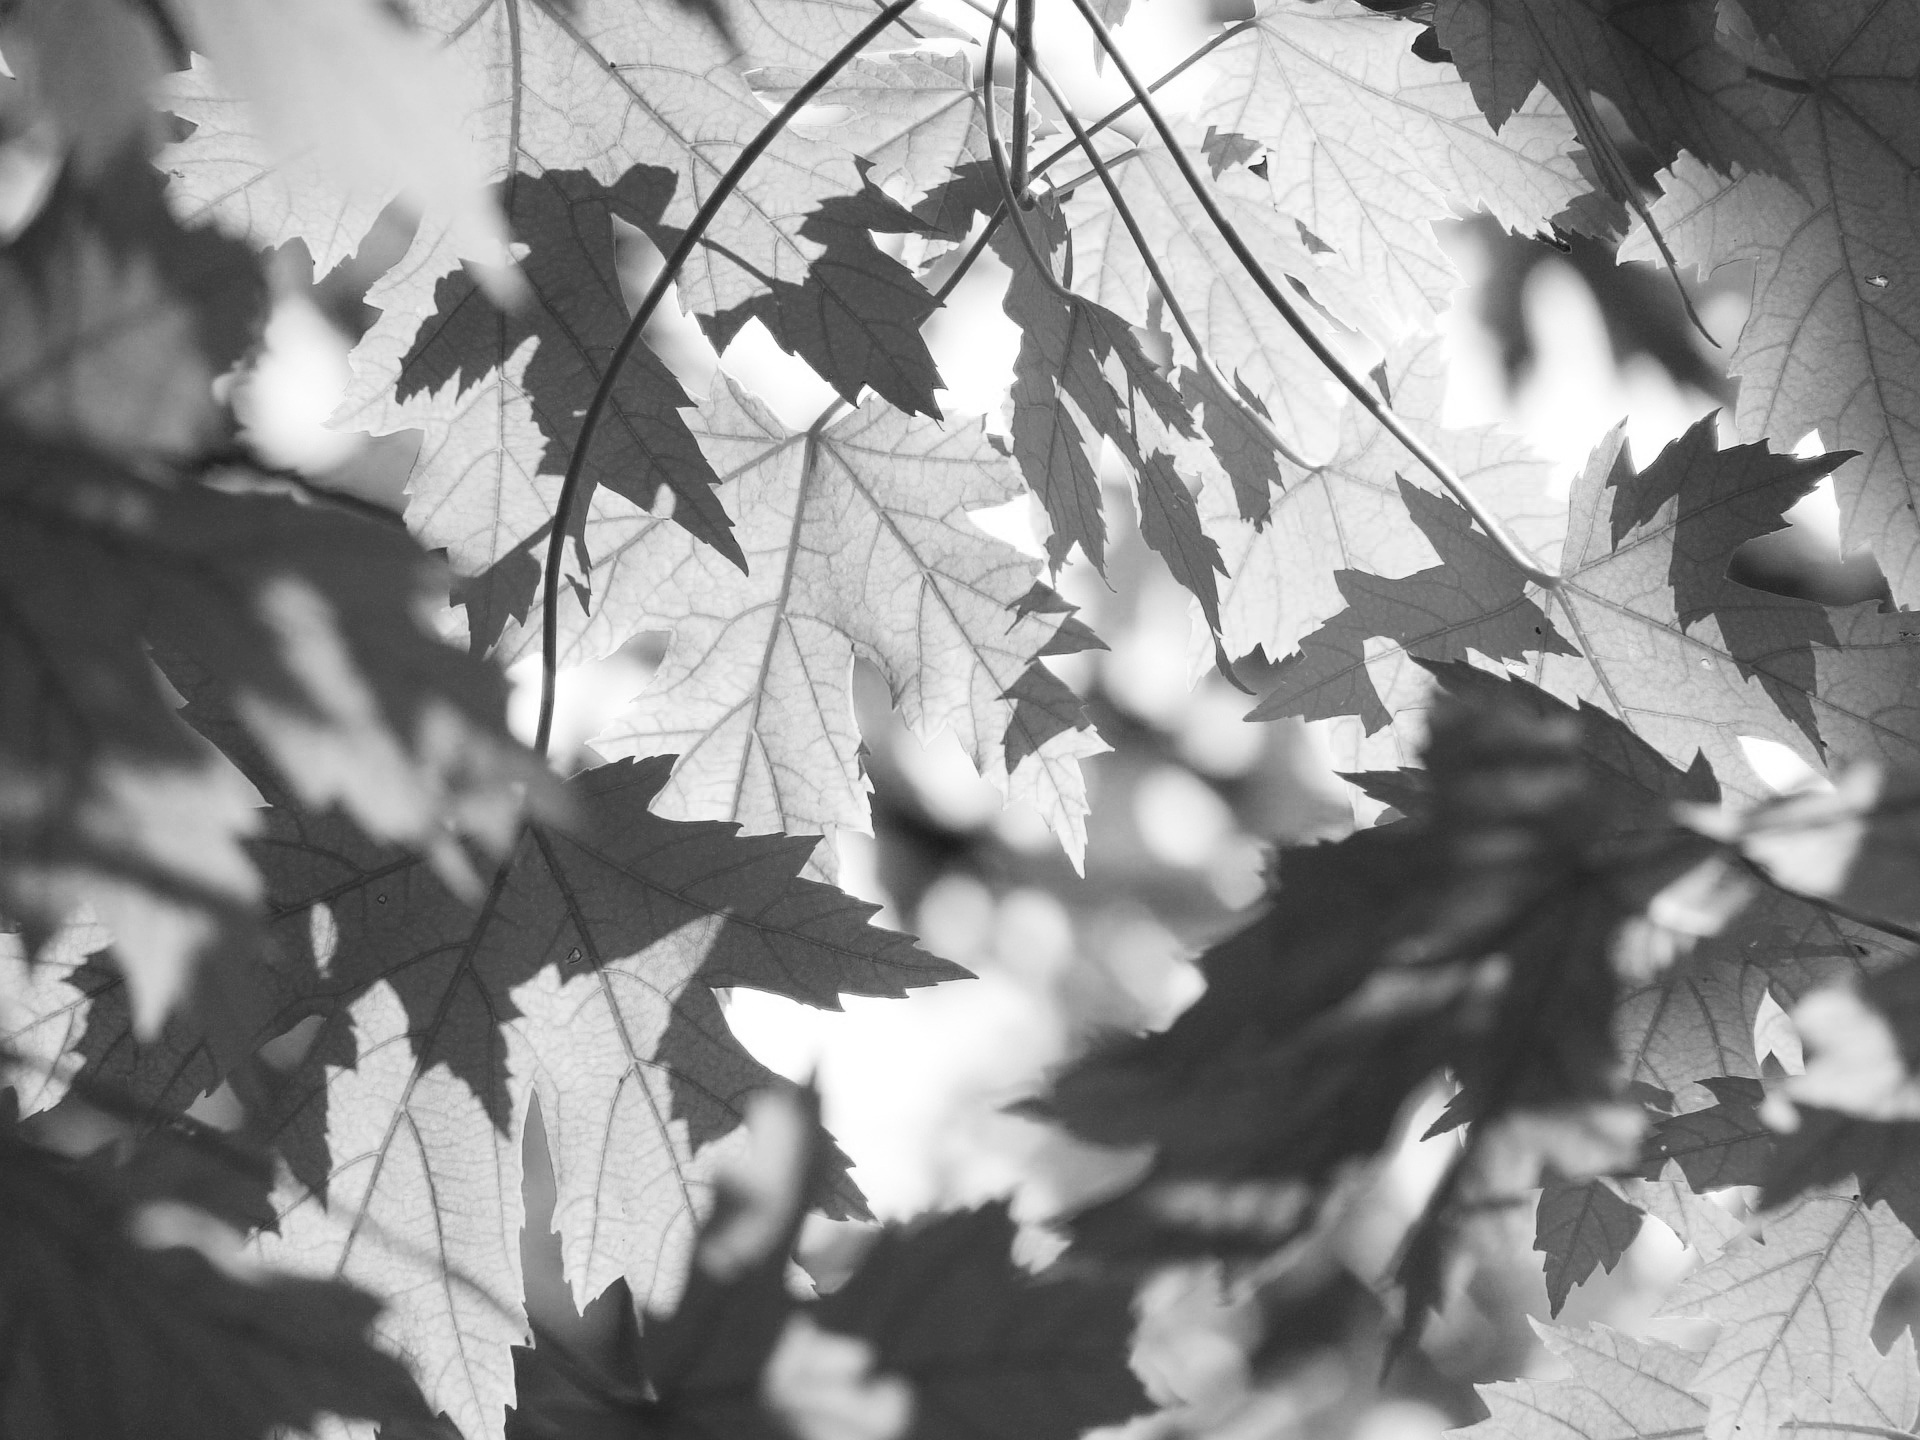
tree, nature, forest, branch, black and white, plant, white, sunlight, leaf, autumn, black, monochrome, season, wipes, monochrome photography, woody plant